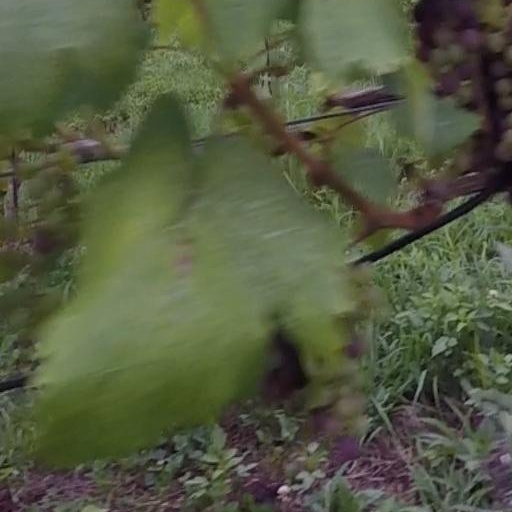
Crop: grape